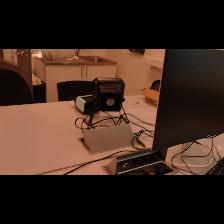
Label: NonHuman